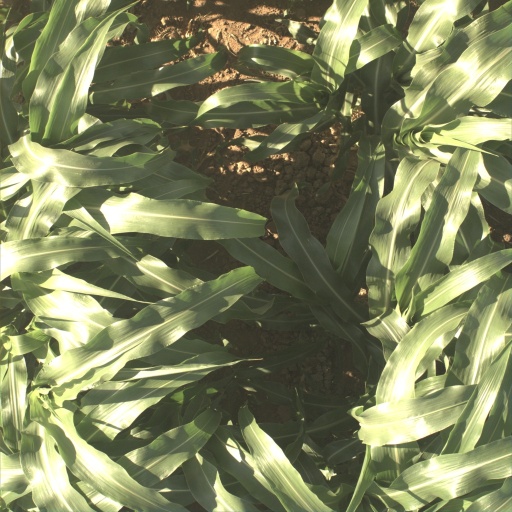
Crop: sorghum